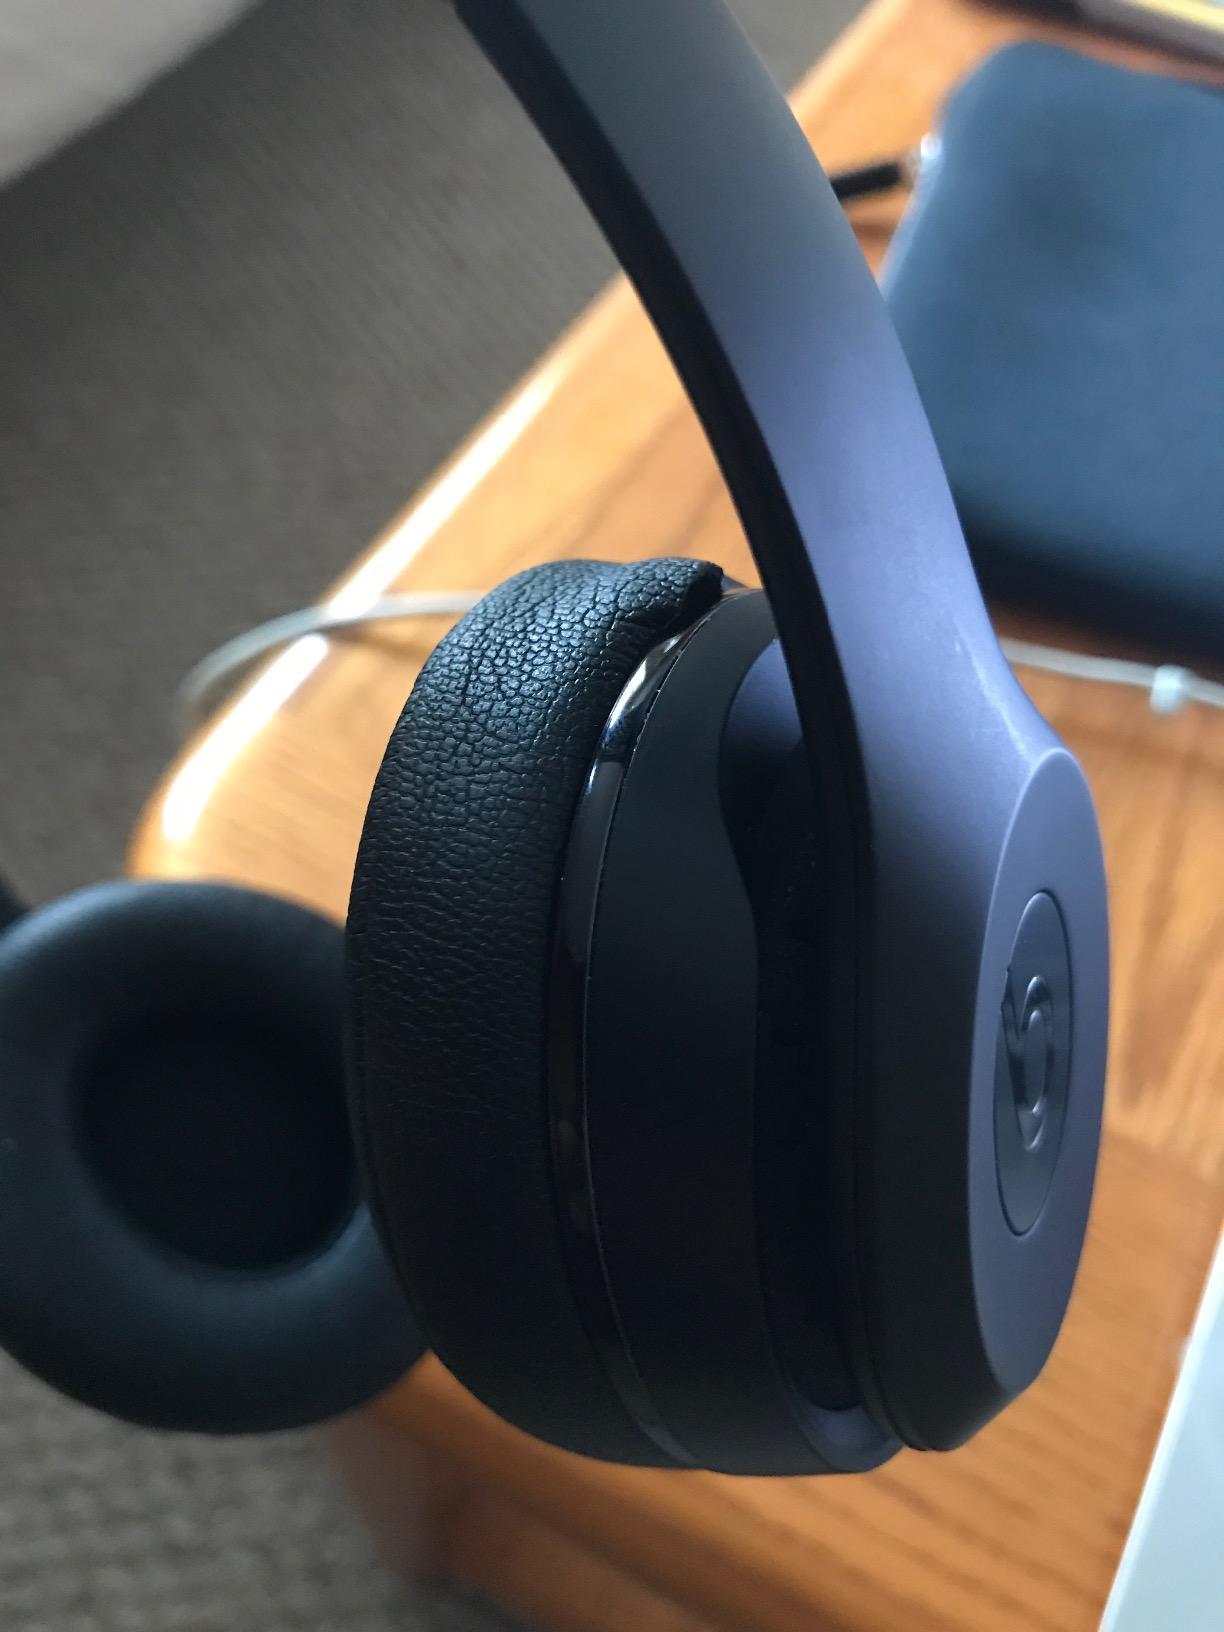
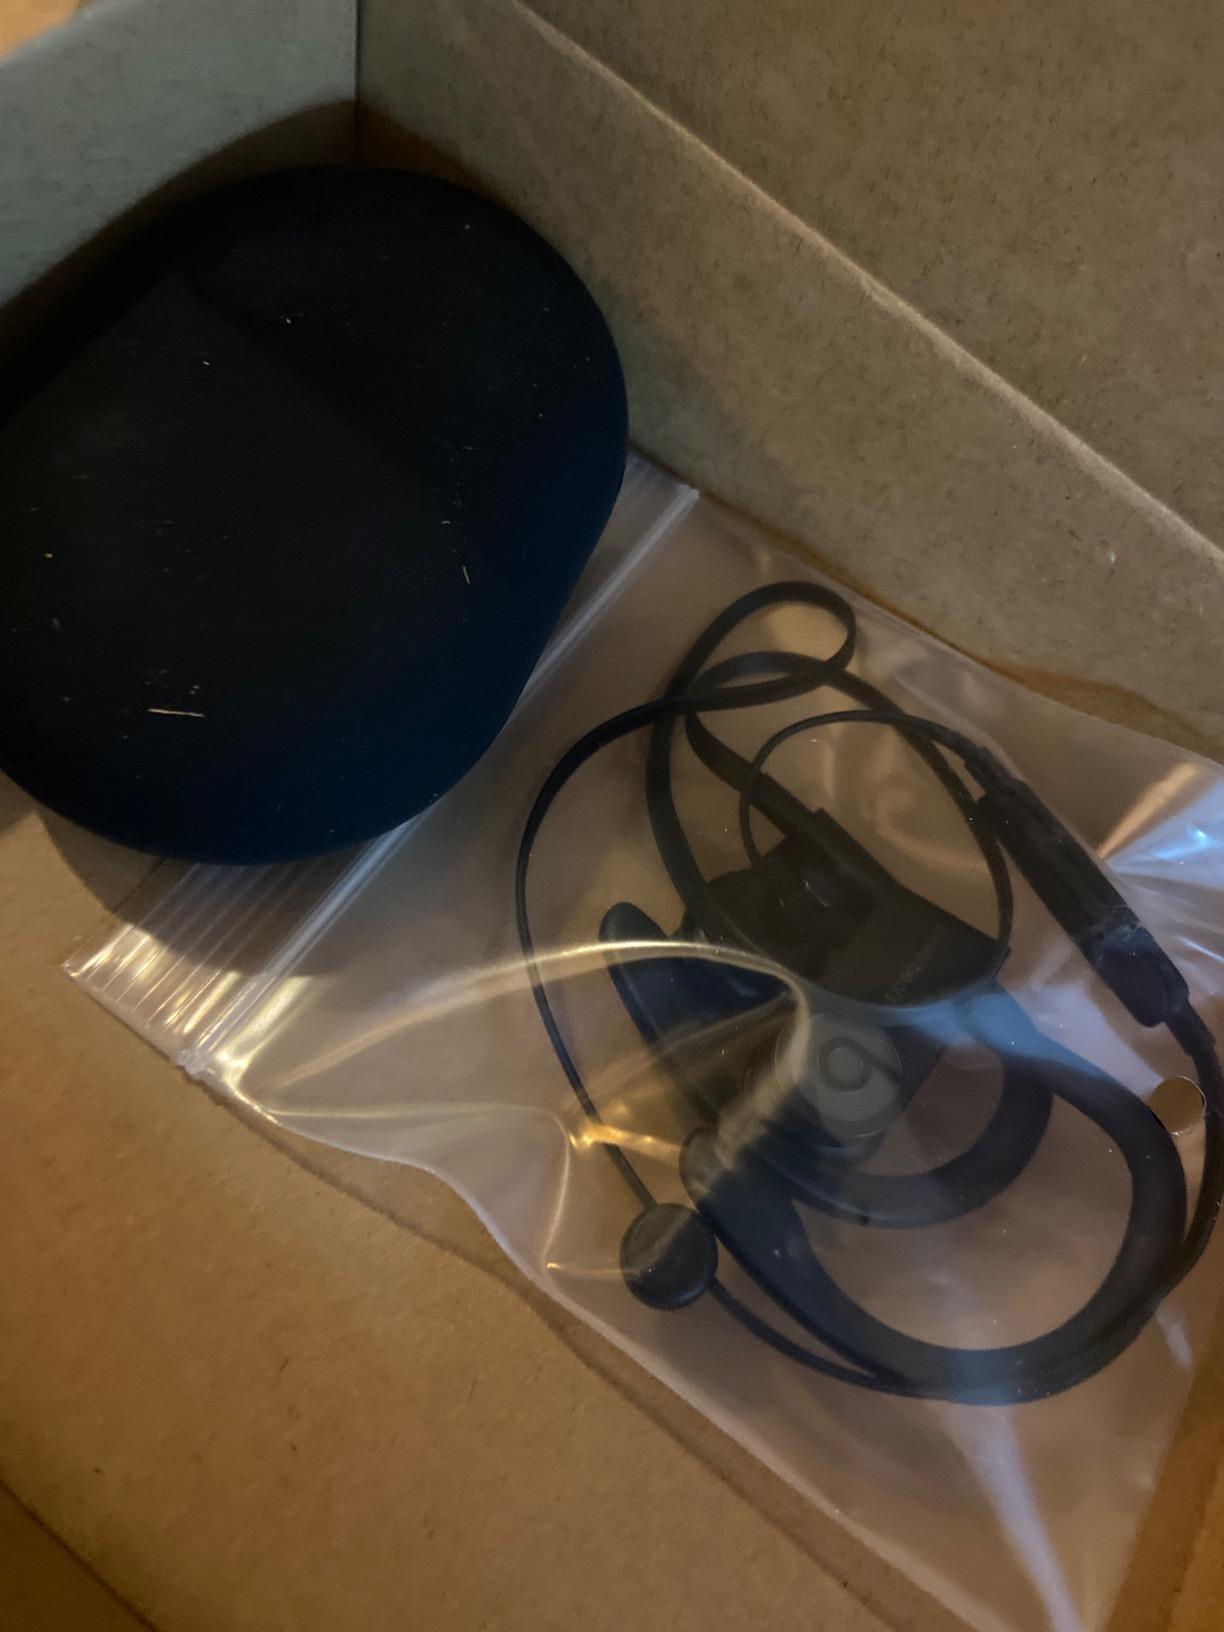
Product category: headphones
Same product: no